Wilsons Promontory

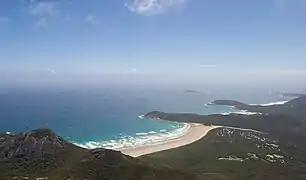
Tidal River as viewed from the summit of Mount Oberon. The settlement of is visible in the bottom-right corner.

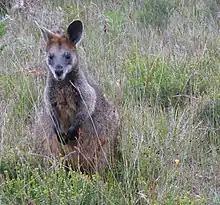
Swamp wallaby at Wilsons Promontory

The promontory was first occupied by indigenous Koori people at least 6,500 years prior to European arrival. Middens along the western coast indicate that the inhabitants subsisted on a seafood diet.